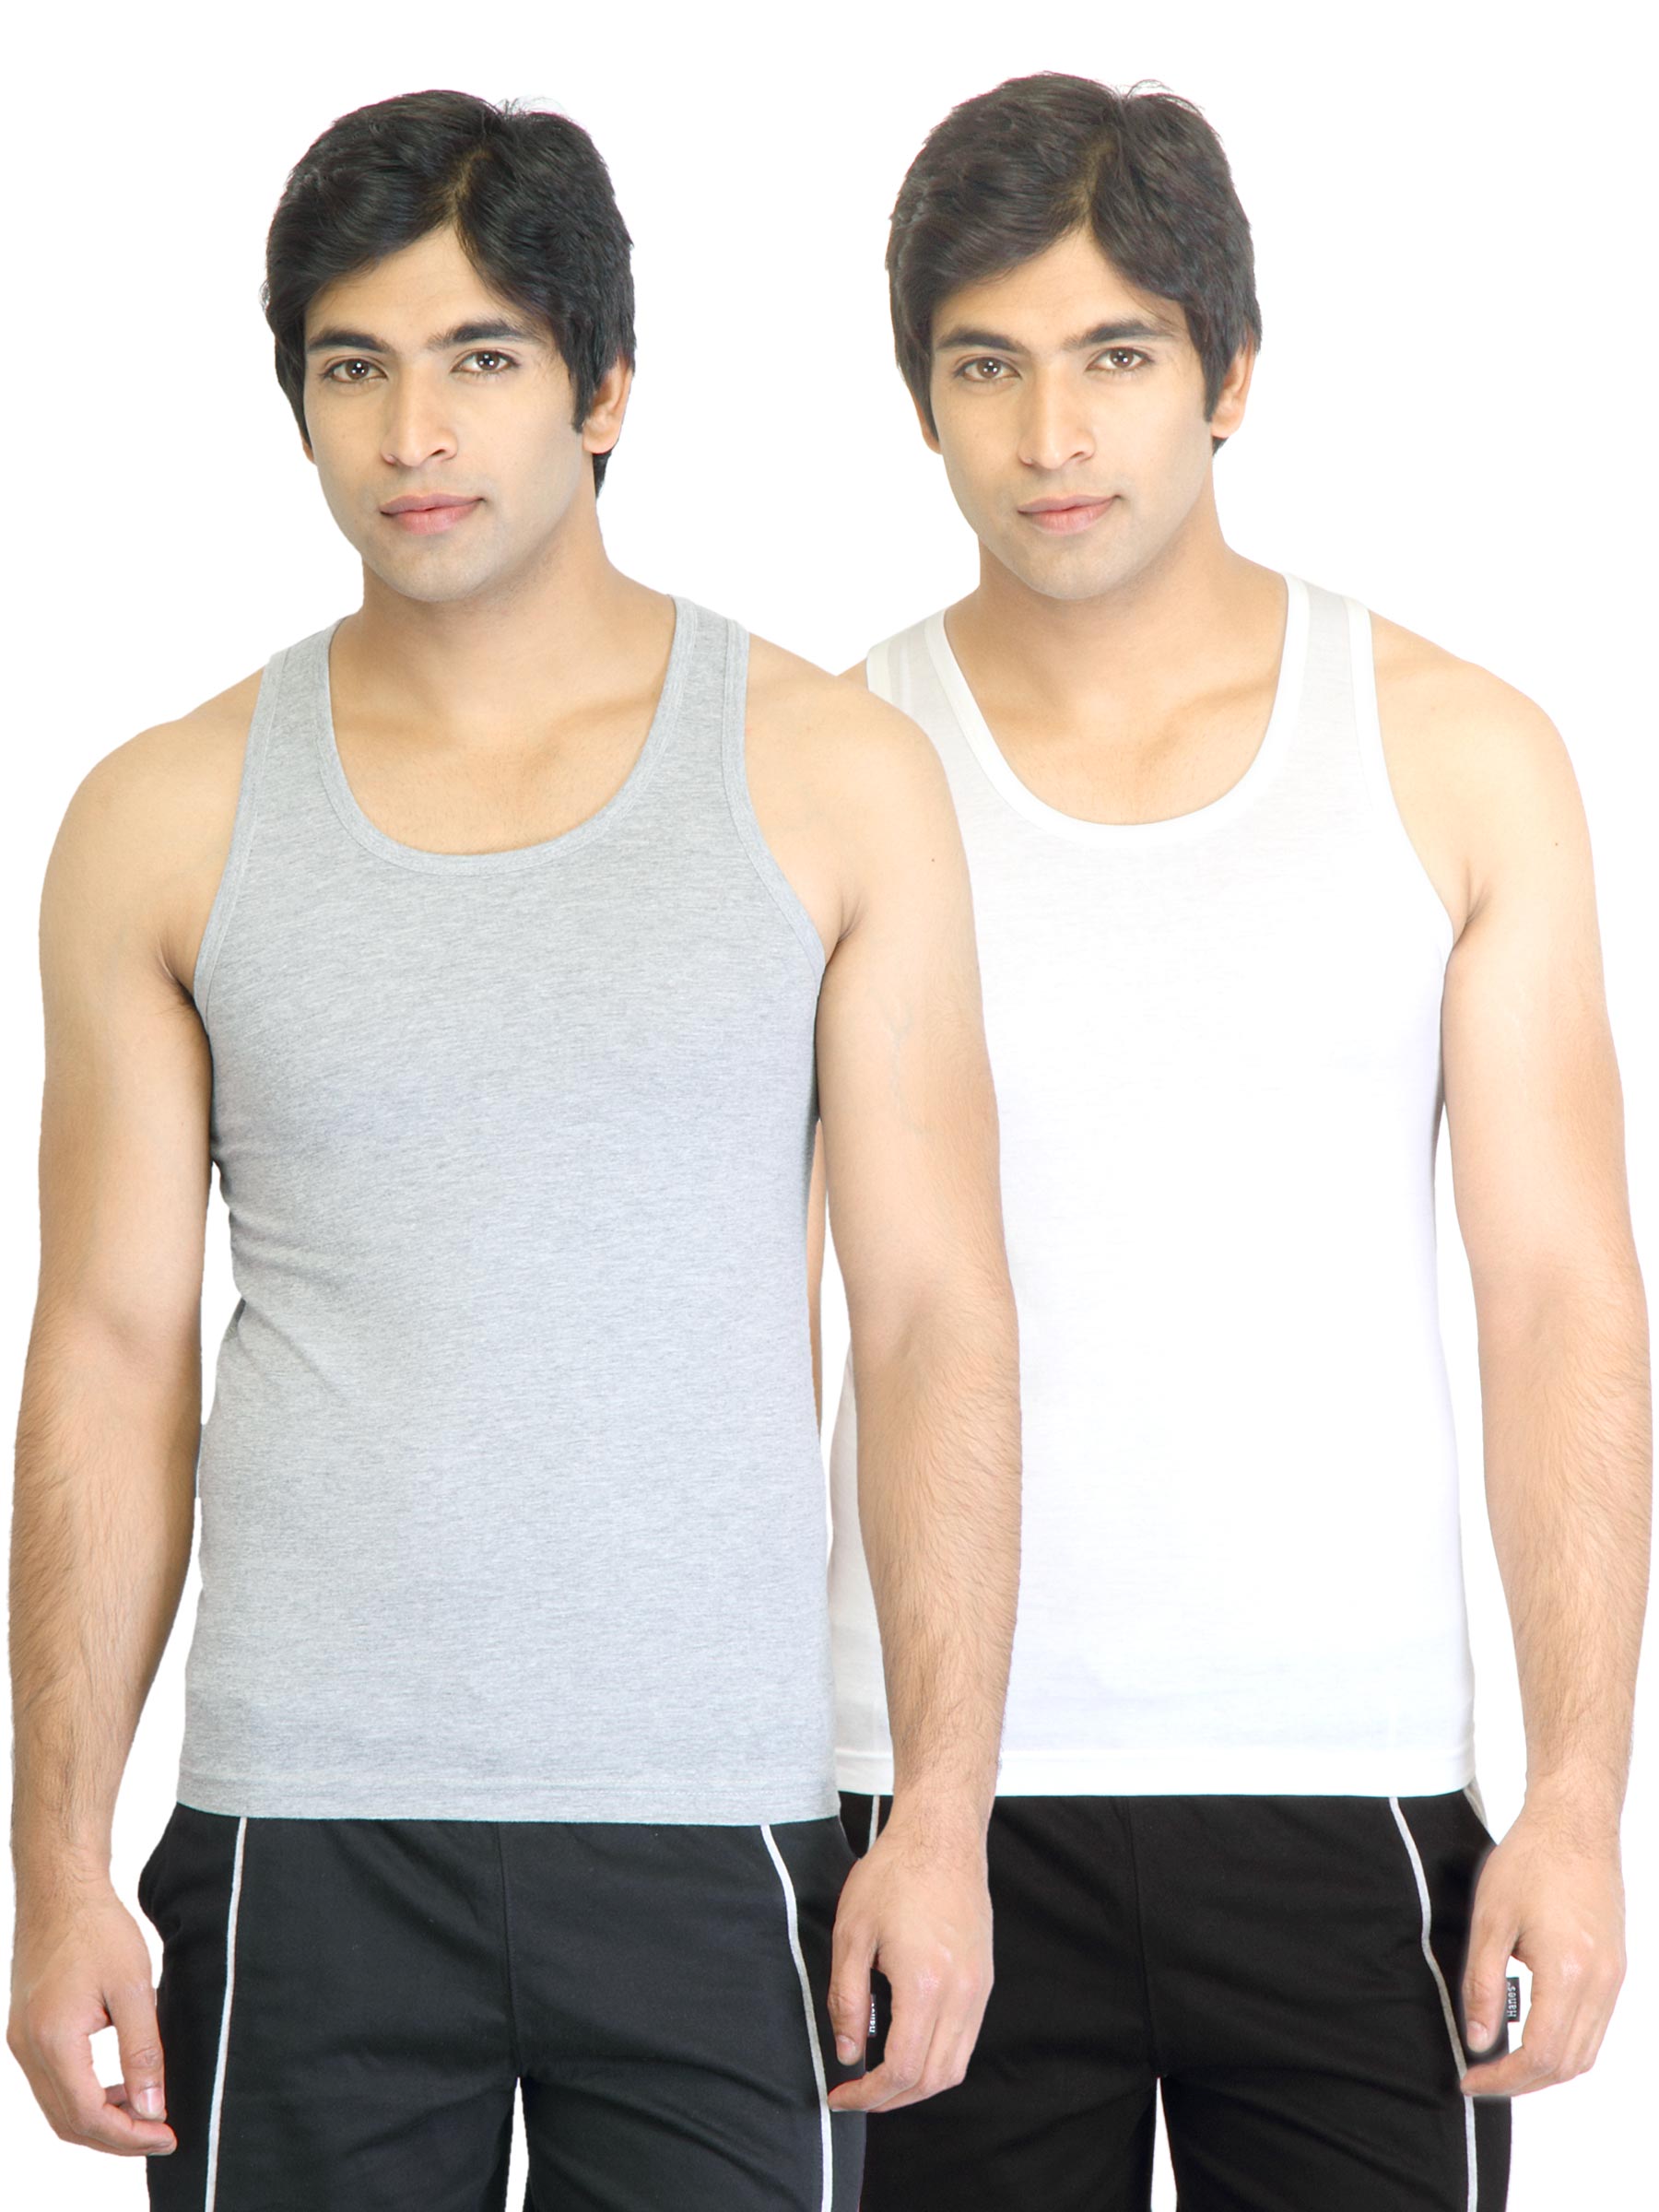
Undercolors of Benetton Men Pack of 2 Innerwear Vests
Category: Apparel / Innerwear / Innerwear Vests
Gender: Men
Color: White
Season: Summer 2016
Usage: Casual